Abemama

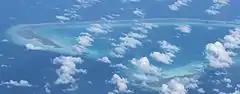
Abemama atoll from the air

Abemama has a land area of with a width varying from to . The island has 3 main islets; the largest and main islet has 11 villages and is home to most of the population. Abatiku, an islet located at the north-western reef, and Biike just south of it, have much smaller populations.